List of Filipino Emmy, Grammy, Academy, and Tony Award winners and nominees

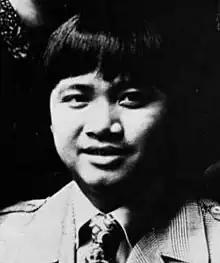
Larry Ramos is the first Filipino diaspora to received early recognition in the 1960s, receiving seven Grammy nominations, winning once for Best Performance by a Chorus as a member of The New Christy Minstrels.

This list details Filipinos working in the entertainment industry who have been nominated for, or won, Emmy Awards, Grammy Awards, Academy Awards (also known as Oscar), and Tony Awards. These include non-traditional artists, both naturalized and overseas, or Filipino production companies.